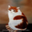
Label: cat